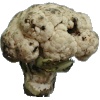
Label: cauliflower